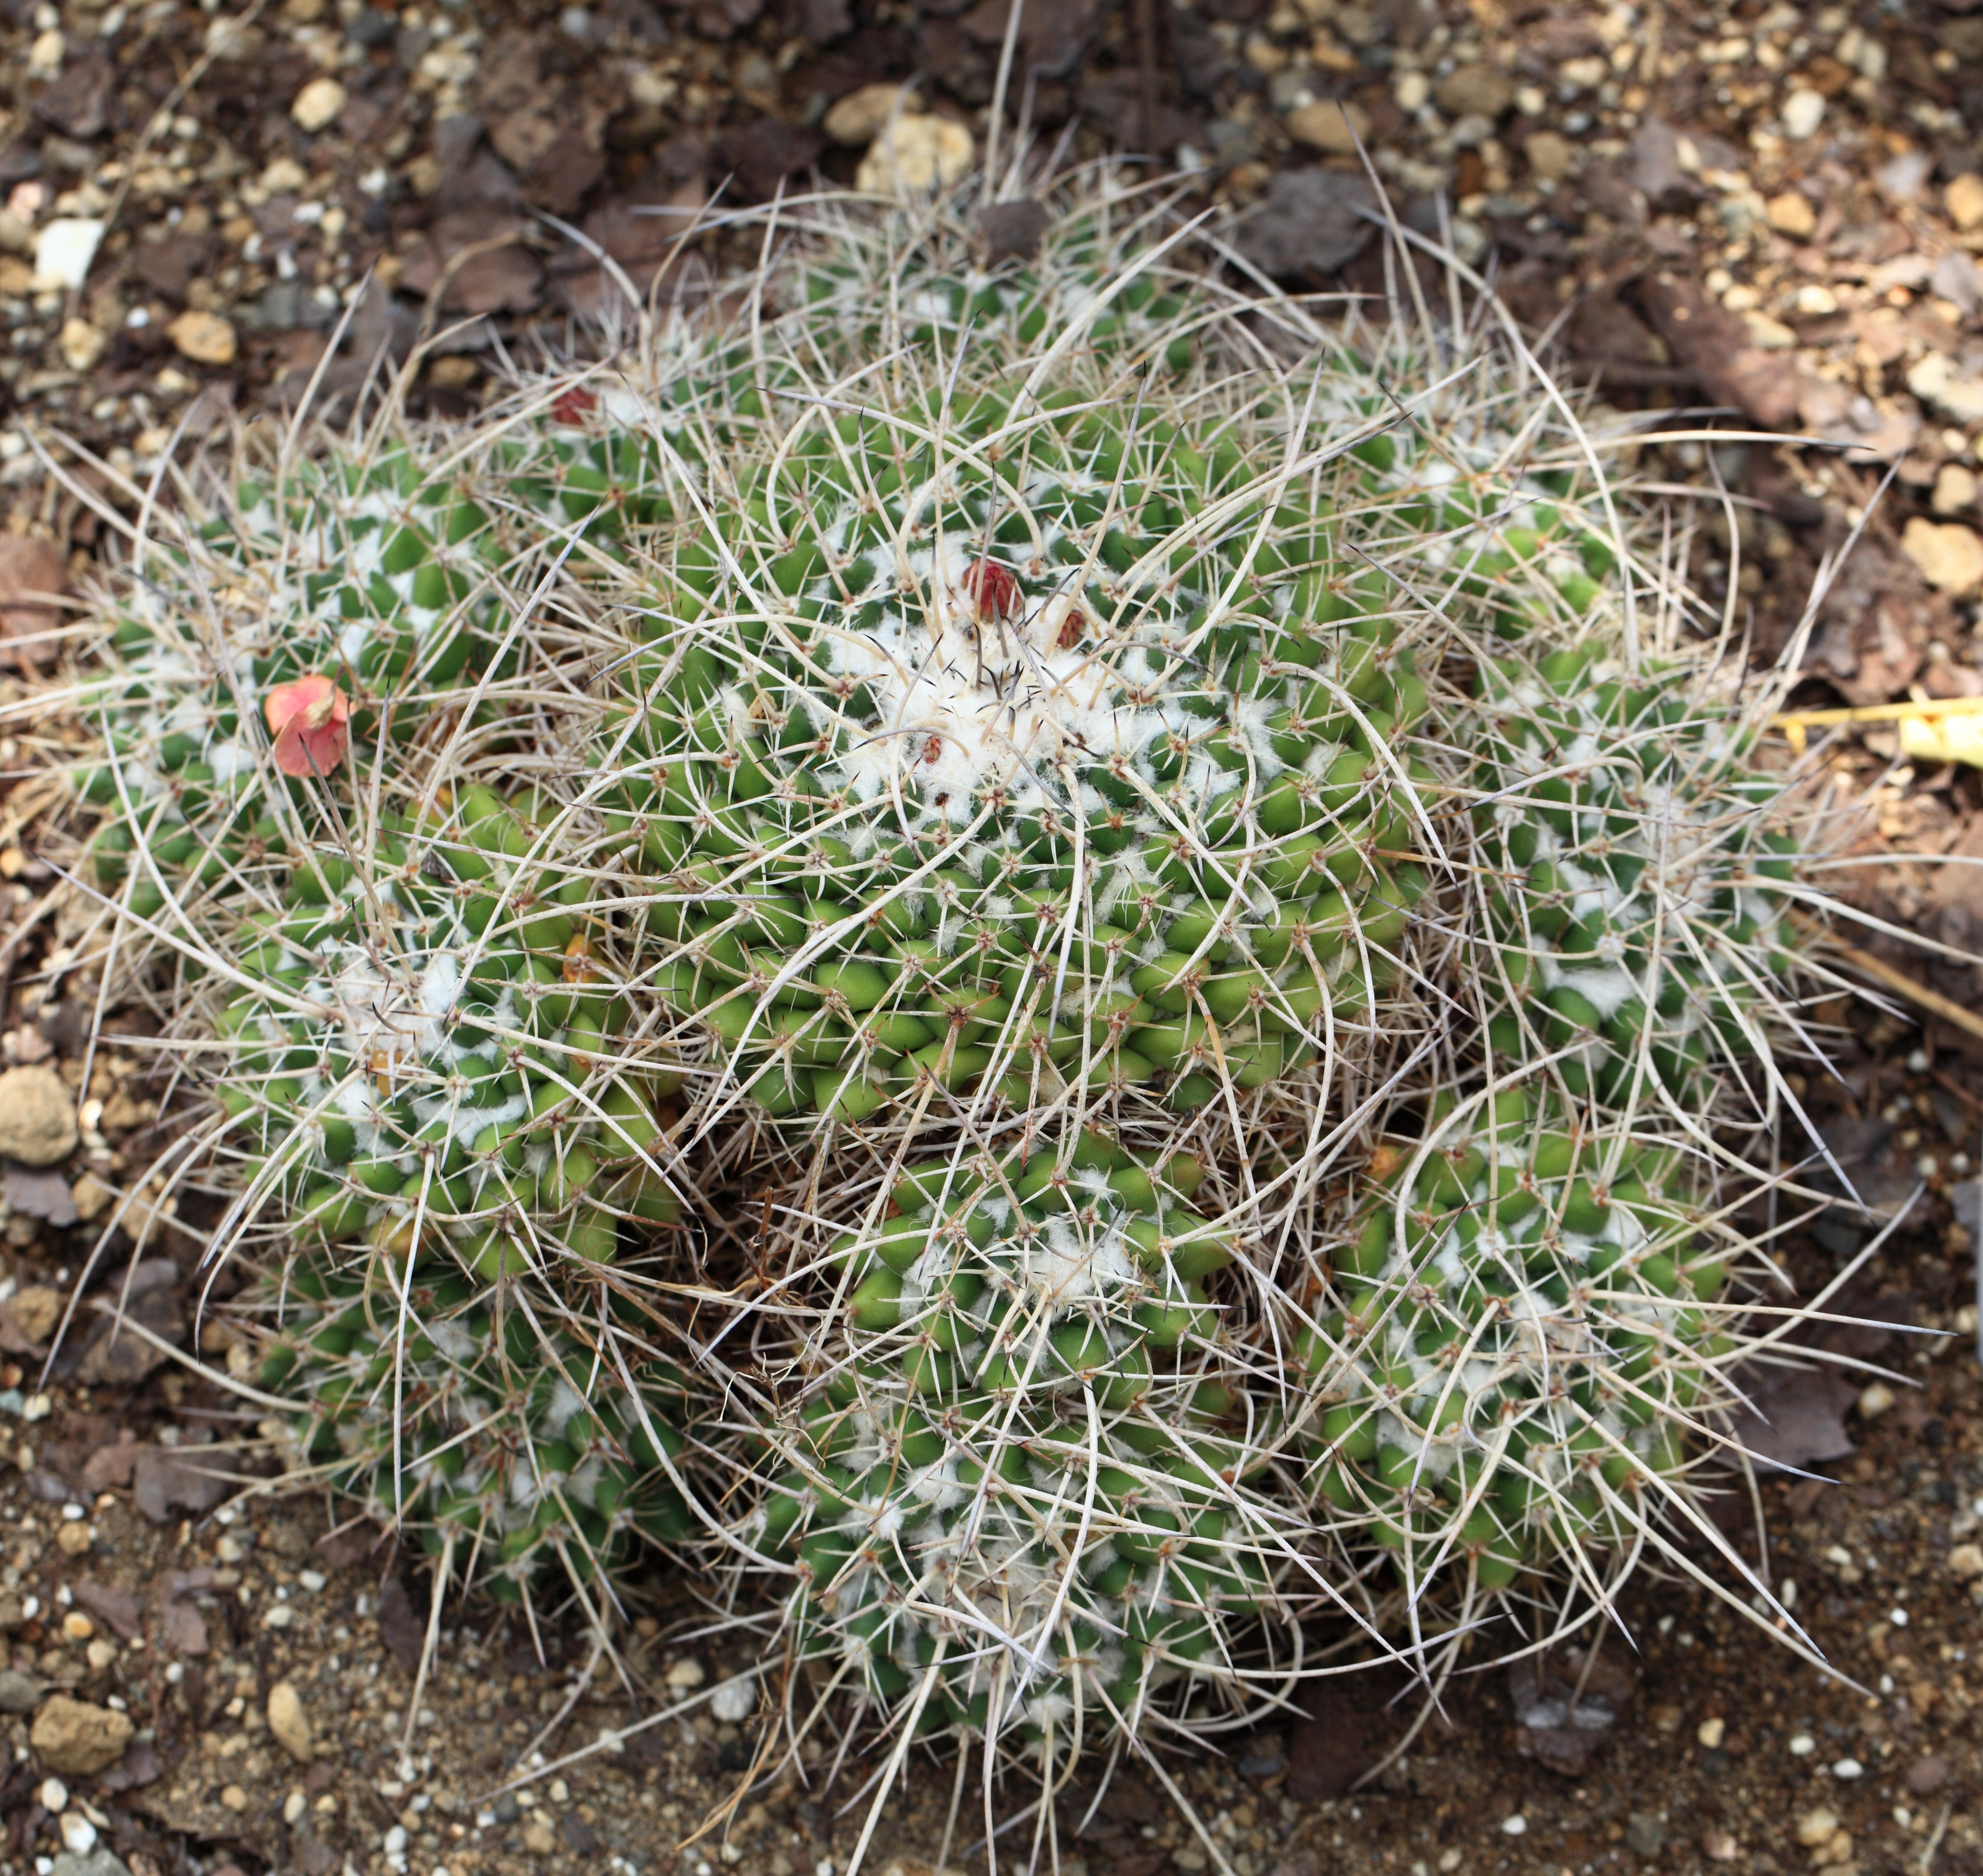
cactus, plant, flower, high, park, botany, flora, tochigi, 5d, hires, markii, caryophyllales, hi, res, resolution, mooka, igashira, flowering plant, prickly pear, land plant, thorns spines and prickles, hedgehog cactus